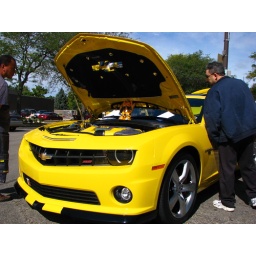
Note the LED bar above the grille.  The owner is an attorney, and this car is his fun.